Question: Please indicate a possible affordance area of cup that can be used for containing liquid
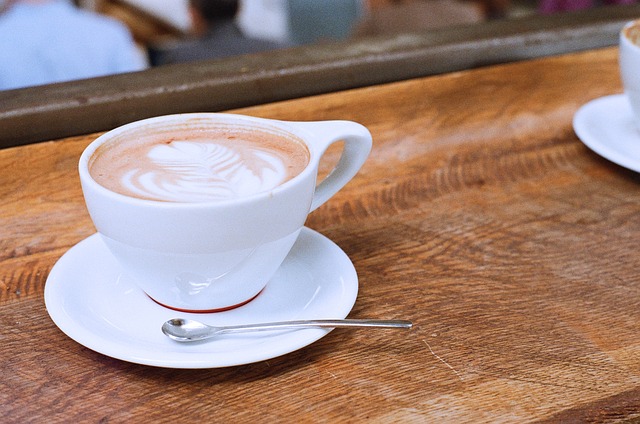
Answer: [71.5, 111, 320.5, 246]